Pope Honorius III

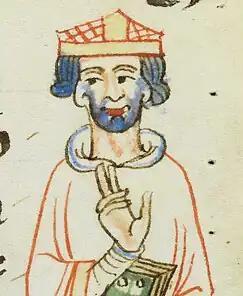
Honorius depicted in a 13th-century manuscript from Weissenau Abbey

Innocent III died on 16 July 1216. Two days later, seventeen cardinals present at his death assembled to elect a new pope. The troubled state of affairs in Italy, the threatening attitude of the Tatars, and the fear of a schism induced the cardinals to agree to an election by compromise. Cardinals Ugolino of Ostia (afterwards Pope Gregory IX) and Guido Papareschi were empowered to appoint the new pope. Their choice fell upon Cencio Savelli, who accepted the tiara with reluctance and took the name of Honorius III. He was consecrated at Perugia on 24 July 1216 and was crowned at Rome on 31 August 1216. He took possession of the Lateran on 3 September 1216. The Roman people were greatly elated at the election, for Honorius III was himself a Roman and by his extreme kindness had endeared himself to the hearts of all.